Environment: real
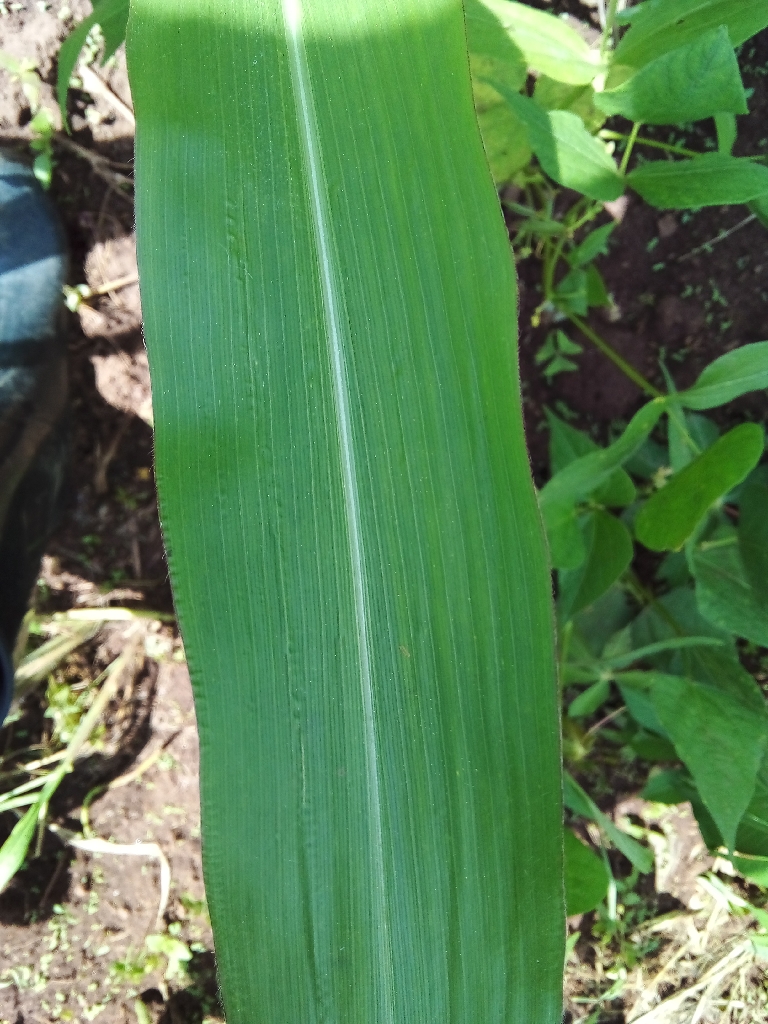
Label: healthy